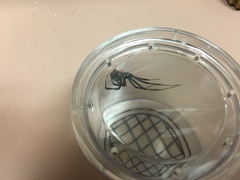
Species: Lactrodectus_hesperus